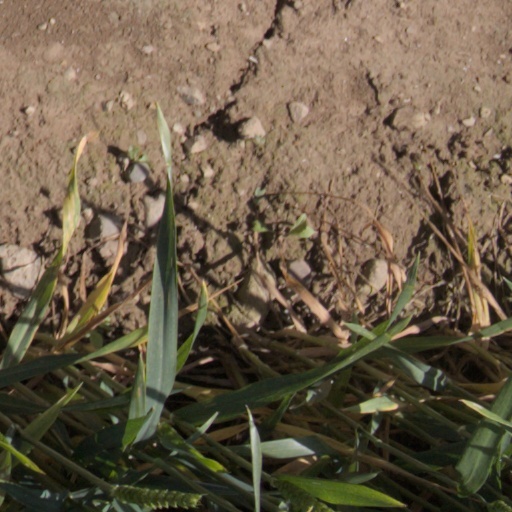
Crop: wheat